Juan Pedro Esnaola

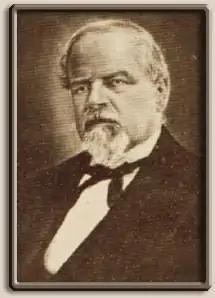

Juan Pedro Esnaola (17 August 1808, in Buenos Aires – 8 July 1878, in Buenos Aires) was an Argentine composer from the first half of the nineteenth century. He is remembered as the arranger of the Argentine National Anthem.